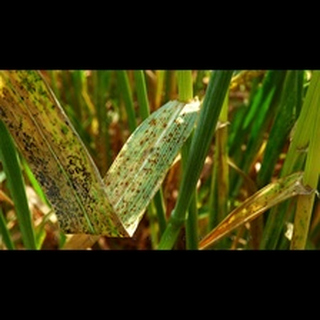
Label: wheat_tan_spot